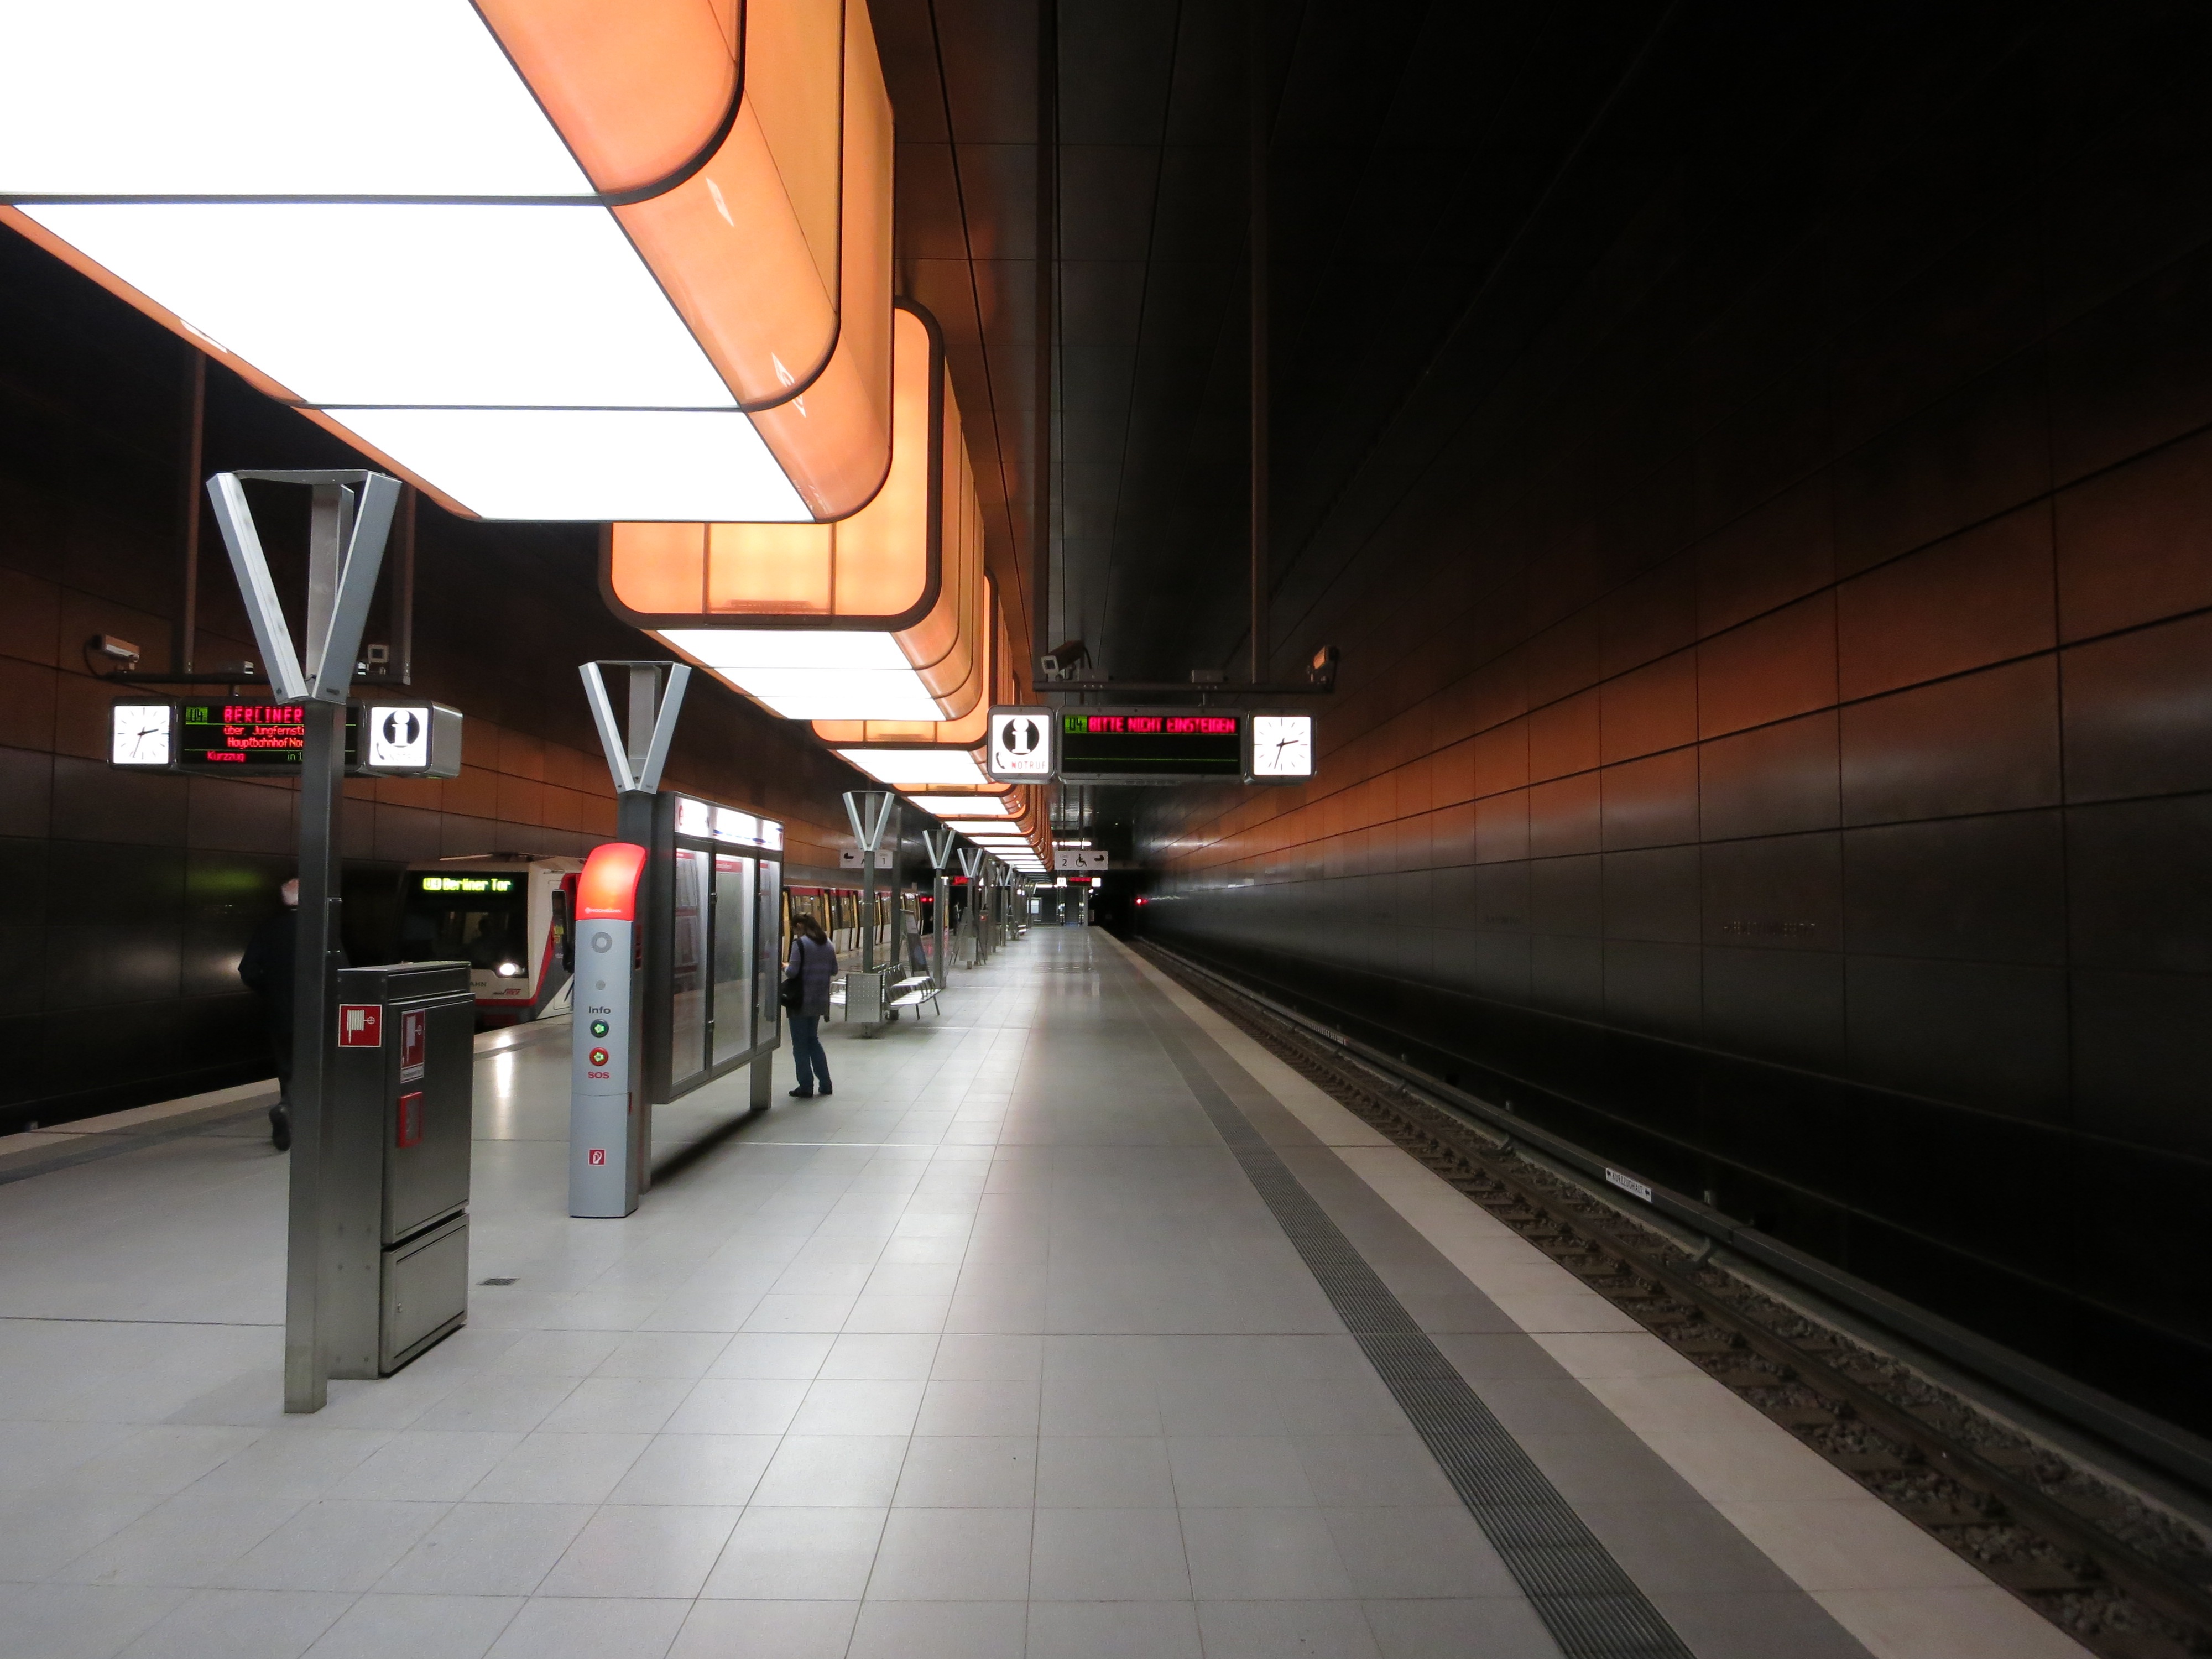
railway, building, train, subway, metro, transport, vehicle, drive, train station, city life, modern, public transport, metro station, passengers, infrastructure, railway station, seemed, hamburg, gleise, rail traffic, rapid transit